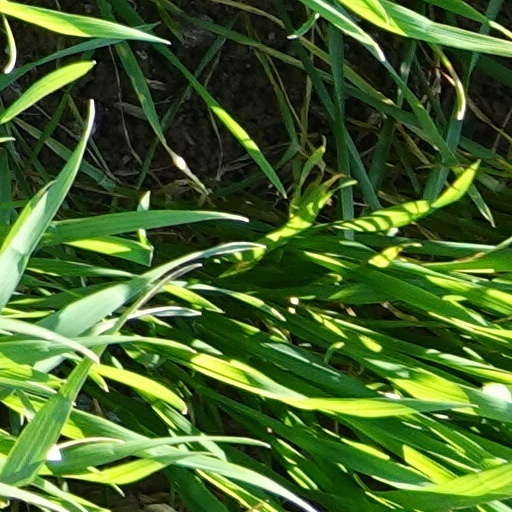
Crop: wheat